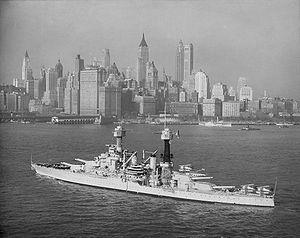
La classe Colorado est une classe de quatre cuirassés construits pour l'US Navy peu après la fin de la Première Guerre mondiale. Seuls trois seront terminés et participeront à la Seconde Guerre mondiale, la construction du quatrième étant stoppée à cause du traité de Washington de 1922.